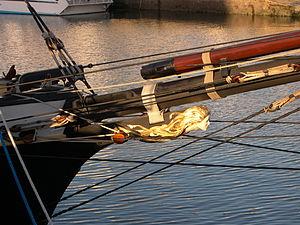
Ce glossaire maritime liste les principaux termes techniques utilisés par le monde maritime et les marins.